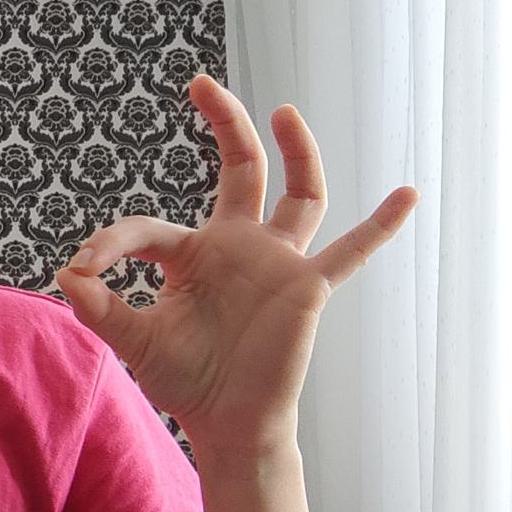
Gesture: ok